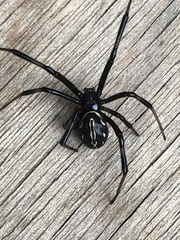
Species: Lactrodectus_hesperus